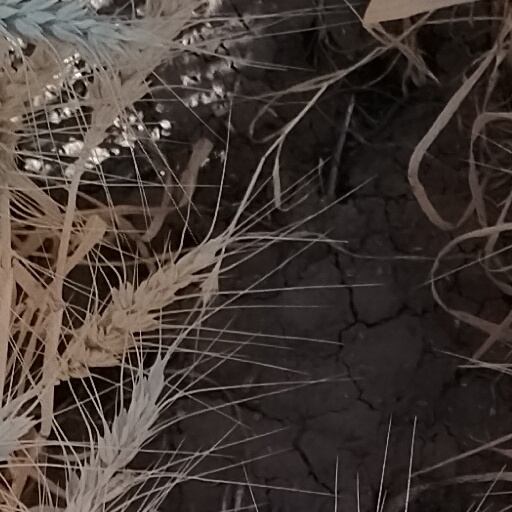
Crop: wheat